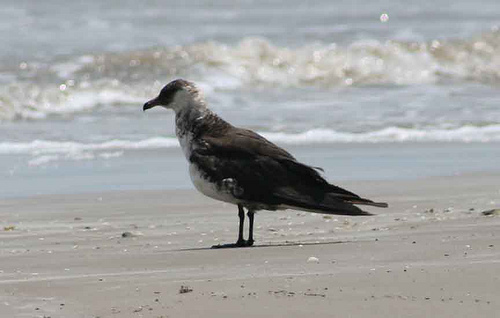
this bird is shades of grey with a lighter breast and belly and darker feathers on the head and wings.
this bird is grey and black in color with a long rounded beak and black eye ring.
a large black bird with a white belly and breast, black crown and cheek patches, and a long black bill.
bird with beak that is slightly curved at the tip, head is small when compared with its body size, and it has white bellymedium to large white grey and black bird with long black tarsus and medium beak
this bird is black with a white belly and seems to blend into the background with his long beak, small head and dark eyes.
a large sea bird with black legs and feet, black face, bill and wings.
this bird has a black back and a white breast with a white collar around the neck and a black beak with a hook at the tip.
this bird is grey with white and has a long, pointy beak.
a large black and gray bird with a long curved beak.
Species: Pomarine Jaeger